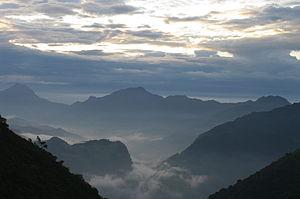
Frontière Yunnan-Mianmar, région Wa
La route du thé et des chevaux ou l'ancienne route du thé et des chevaux, est un réseau de sentiers muletiers serpentant en zone montagneuse à partir du Sichuan et du Yunnan en Chine, pour gagner respectivement vers l'ouest et le nord-ouest le Tibet central et vers le sud-ouest la Birmanie. Des caravanes de chevaux, mulets, yaks et porteurs humains transportaient sur 2 400 à 2 600 km, des briques ou des galettes de thé, pour les troquer au Tibet contre des fourrures, vêtements de laine, musc et matières médicinales. La référence aux chevaux, vient du fait qu'entre le XIᵉ siècle et le XVIIIᵉ siècle, l'administration chinoise imposa aux populations périphériques du nord-ouest un système de troc étatique de thé contre des chevaux de guerre, nécessaires à la cavalerie impériale. Ce système commercial fonctionna tant bien que mal suivant les époques mais sans emprunter forcément les sentiers muletiers dits chama gudao. C'est d'ailleurs pourquoi ce réseau muletier est aussi appelé xinan sichou zhilu